List of mayors of Udine

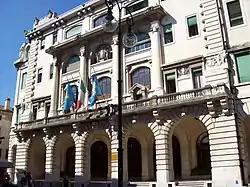
"Palazzo d'Aronco" is the seat of the Mayor of Udine.

The mayor of Udine is an elected politician who, along with the Udine's city council, is accountable for the strategic government of Udine in Friuli-Venezia Giulia, Italy.